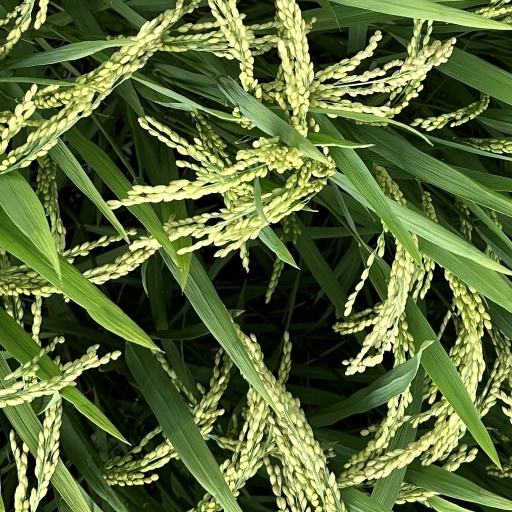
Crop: rice